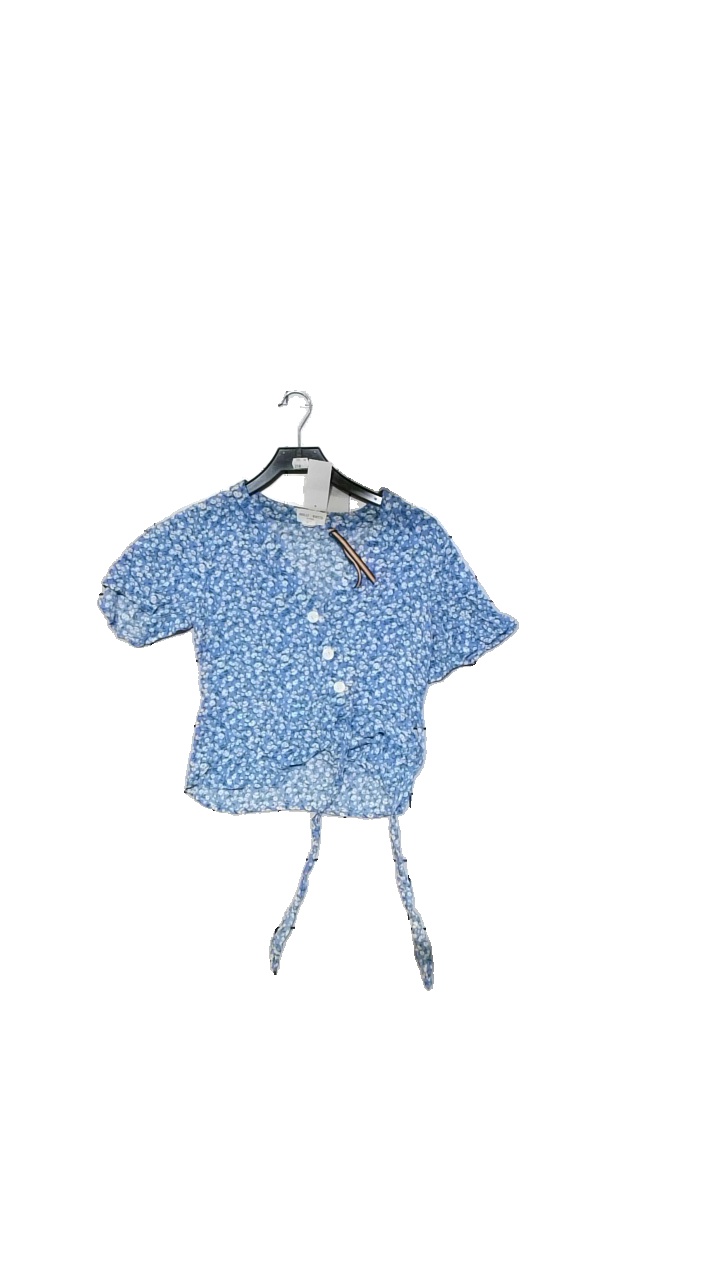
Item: Blouse (Ladies)
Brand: Holly And Whyte (lindex)
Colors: Multicolor, Blue, White, Green
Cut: Regular, Loose
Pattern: Floral print
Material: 100% viscose
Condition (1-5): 4
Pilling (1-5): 5
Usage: Reuse
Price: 50-100